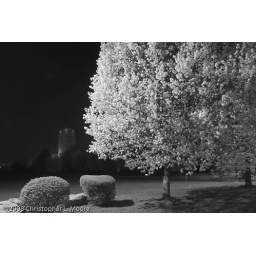
Nazareth 248 Giant shopping center at night with street lighting. One of the Essroc Cement plants in the background.